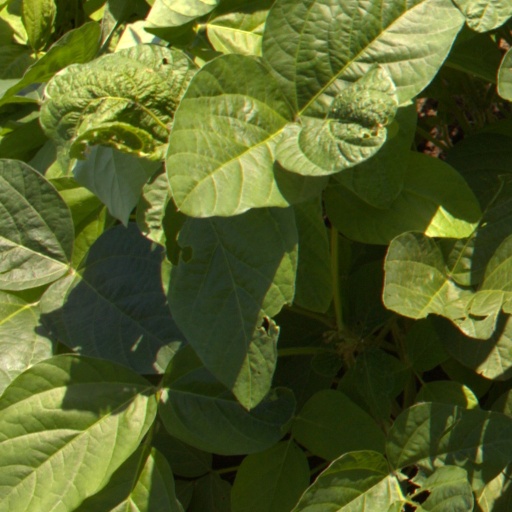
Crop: soybean